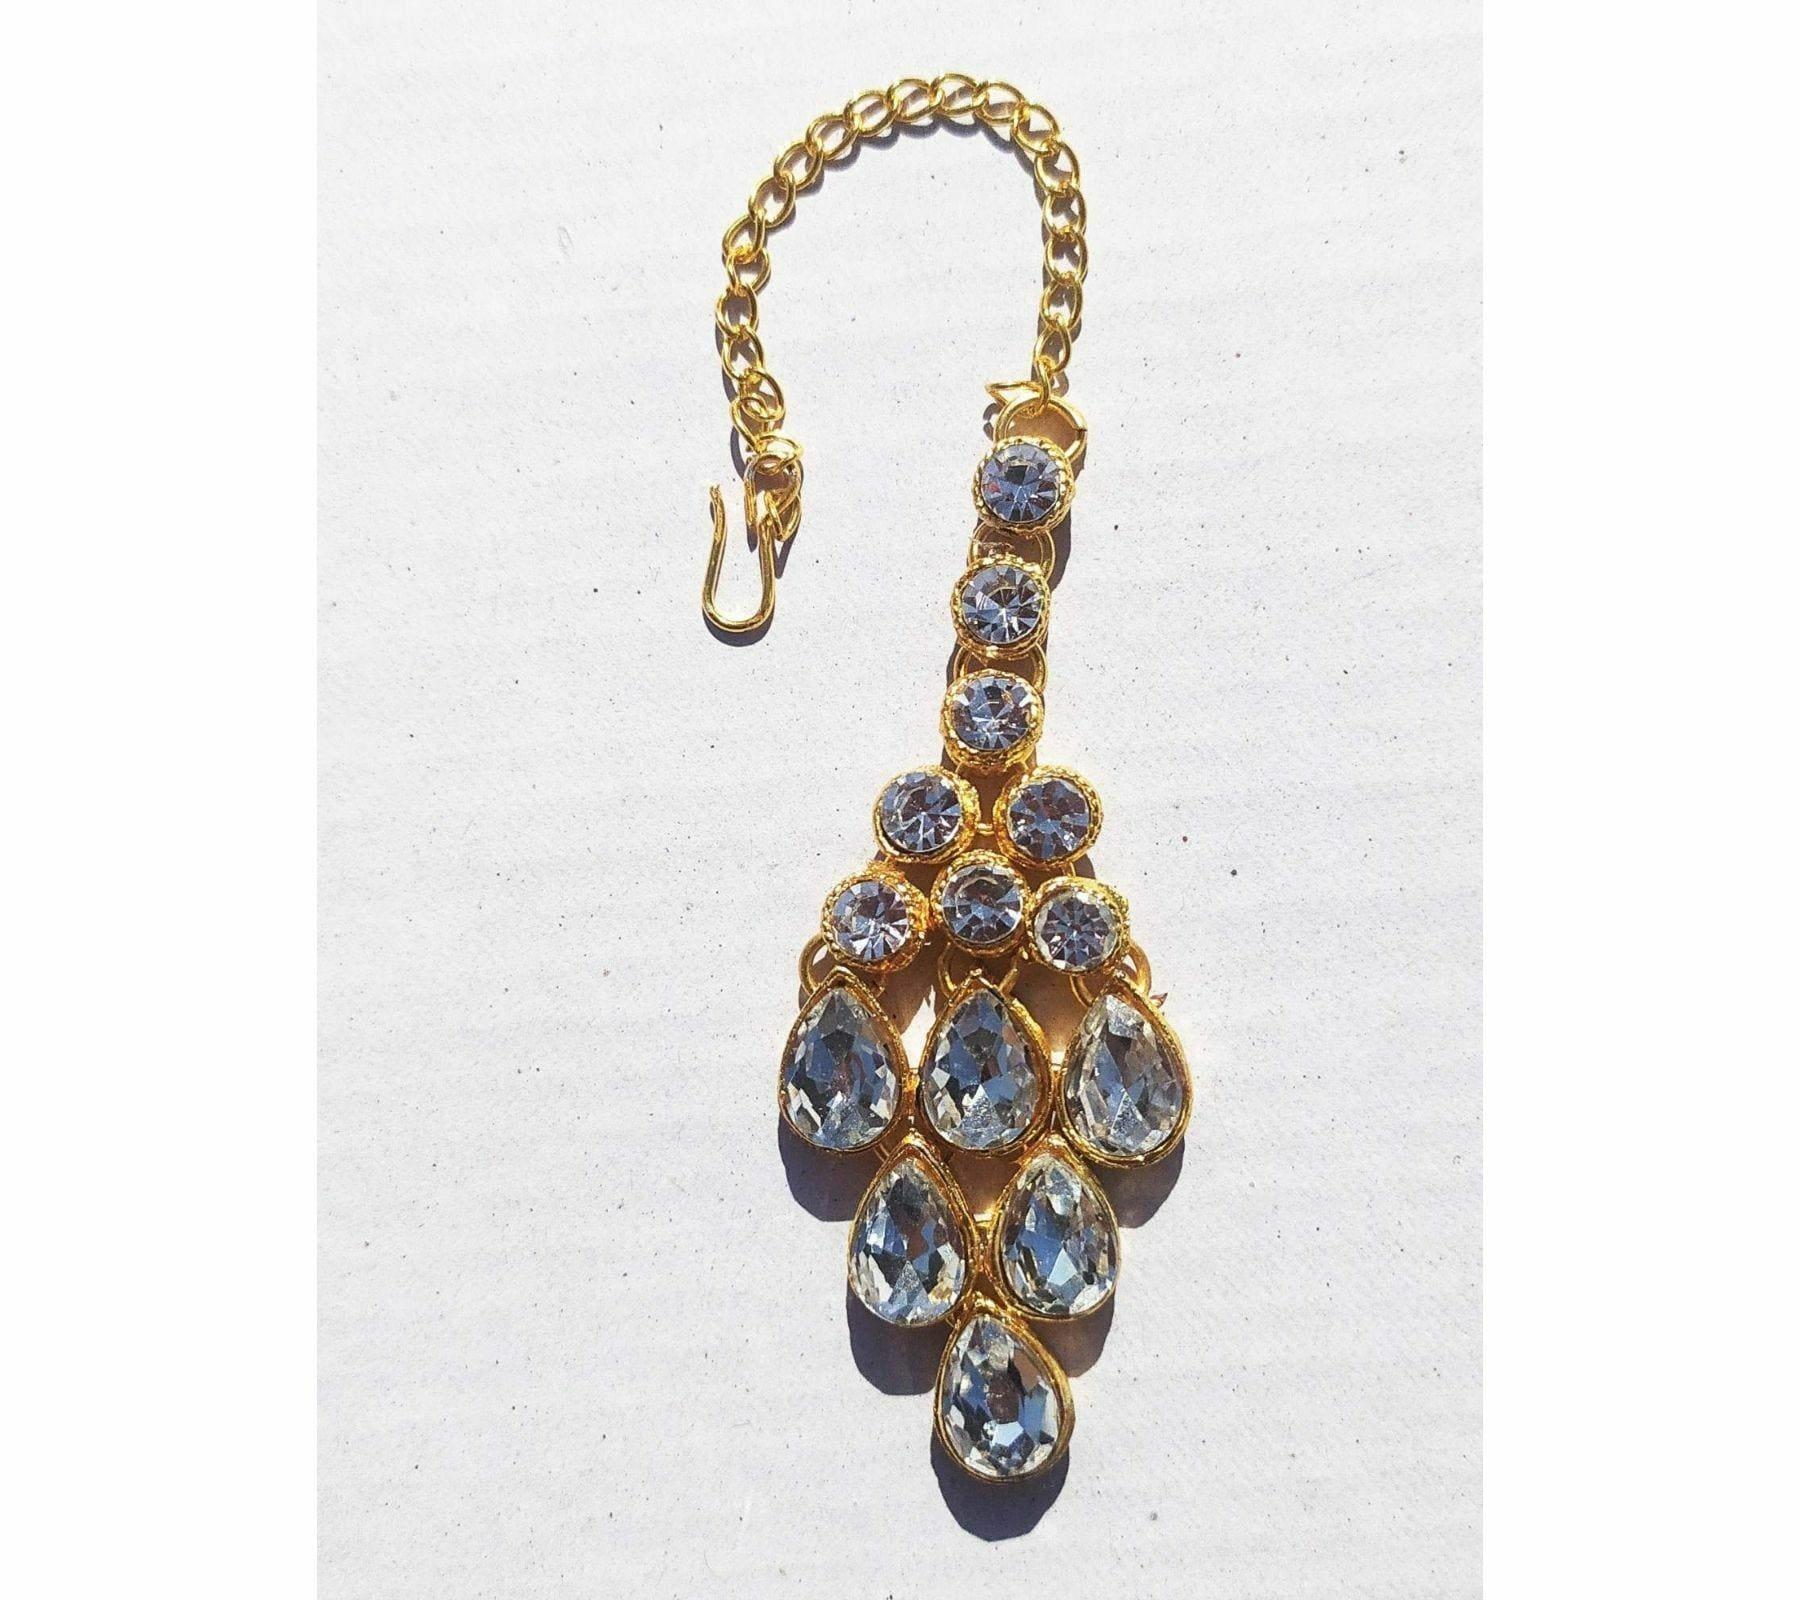
 Gyaan Jewels Handmade Shop Global Alloy Necklace, Earring and Maang Tikka Set White (Women, Girls) Free Size
Type: Necklaces
Brand: Gyaan Jewels
Price: Rs. 341
 Gyaan Jewels Handmade Shop Global Alloy Necklace, Earring and Maang Tikka Set White (Women, Girls)
Features: These are very easy to use being lightweight and has a design which makes it very comfortable,Superior quality and skin friendly,Made from premium quality material this product assures to remain in its original glory even after years of usage,Perfect gift ideal valentine, birthday, anniversary gift your loved ones
Included: 1 necklace, 2 earrings, 1 maang tikka